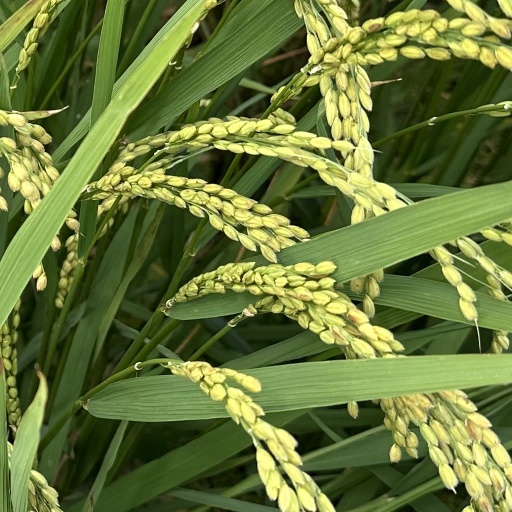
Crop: rice